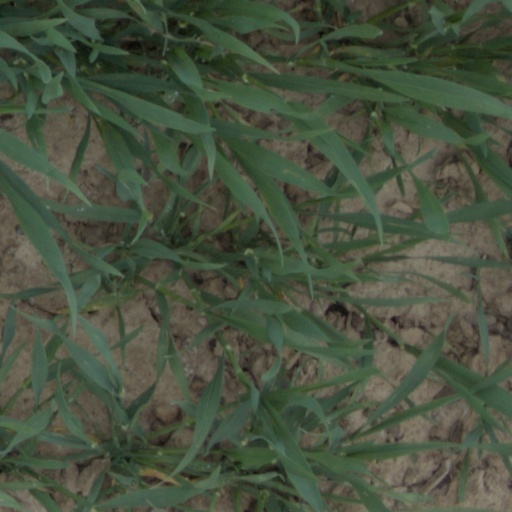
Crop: wheat